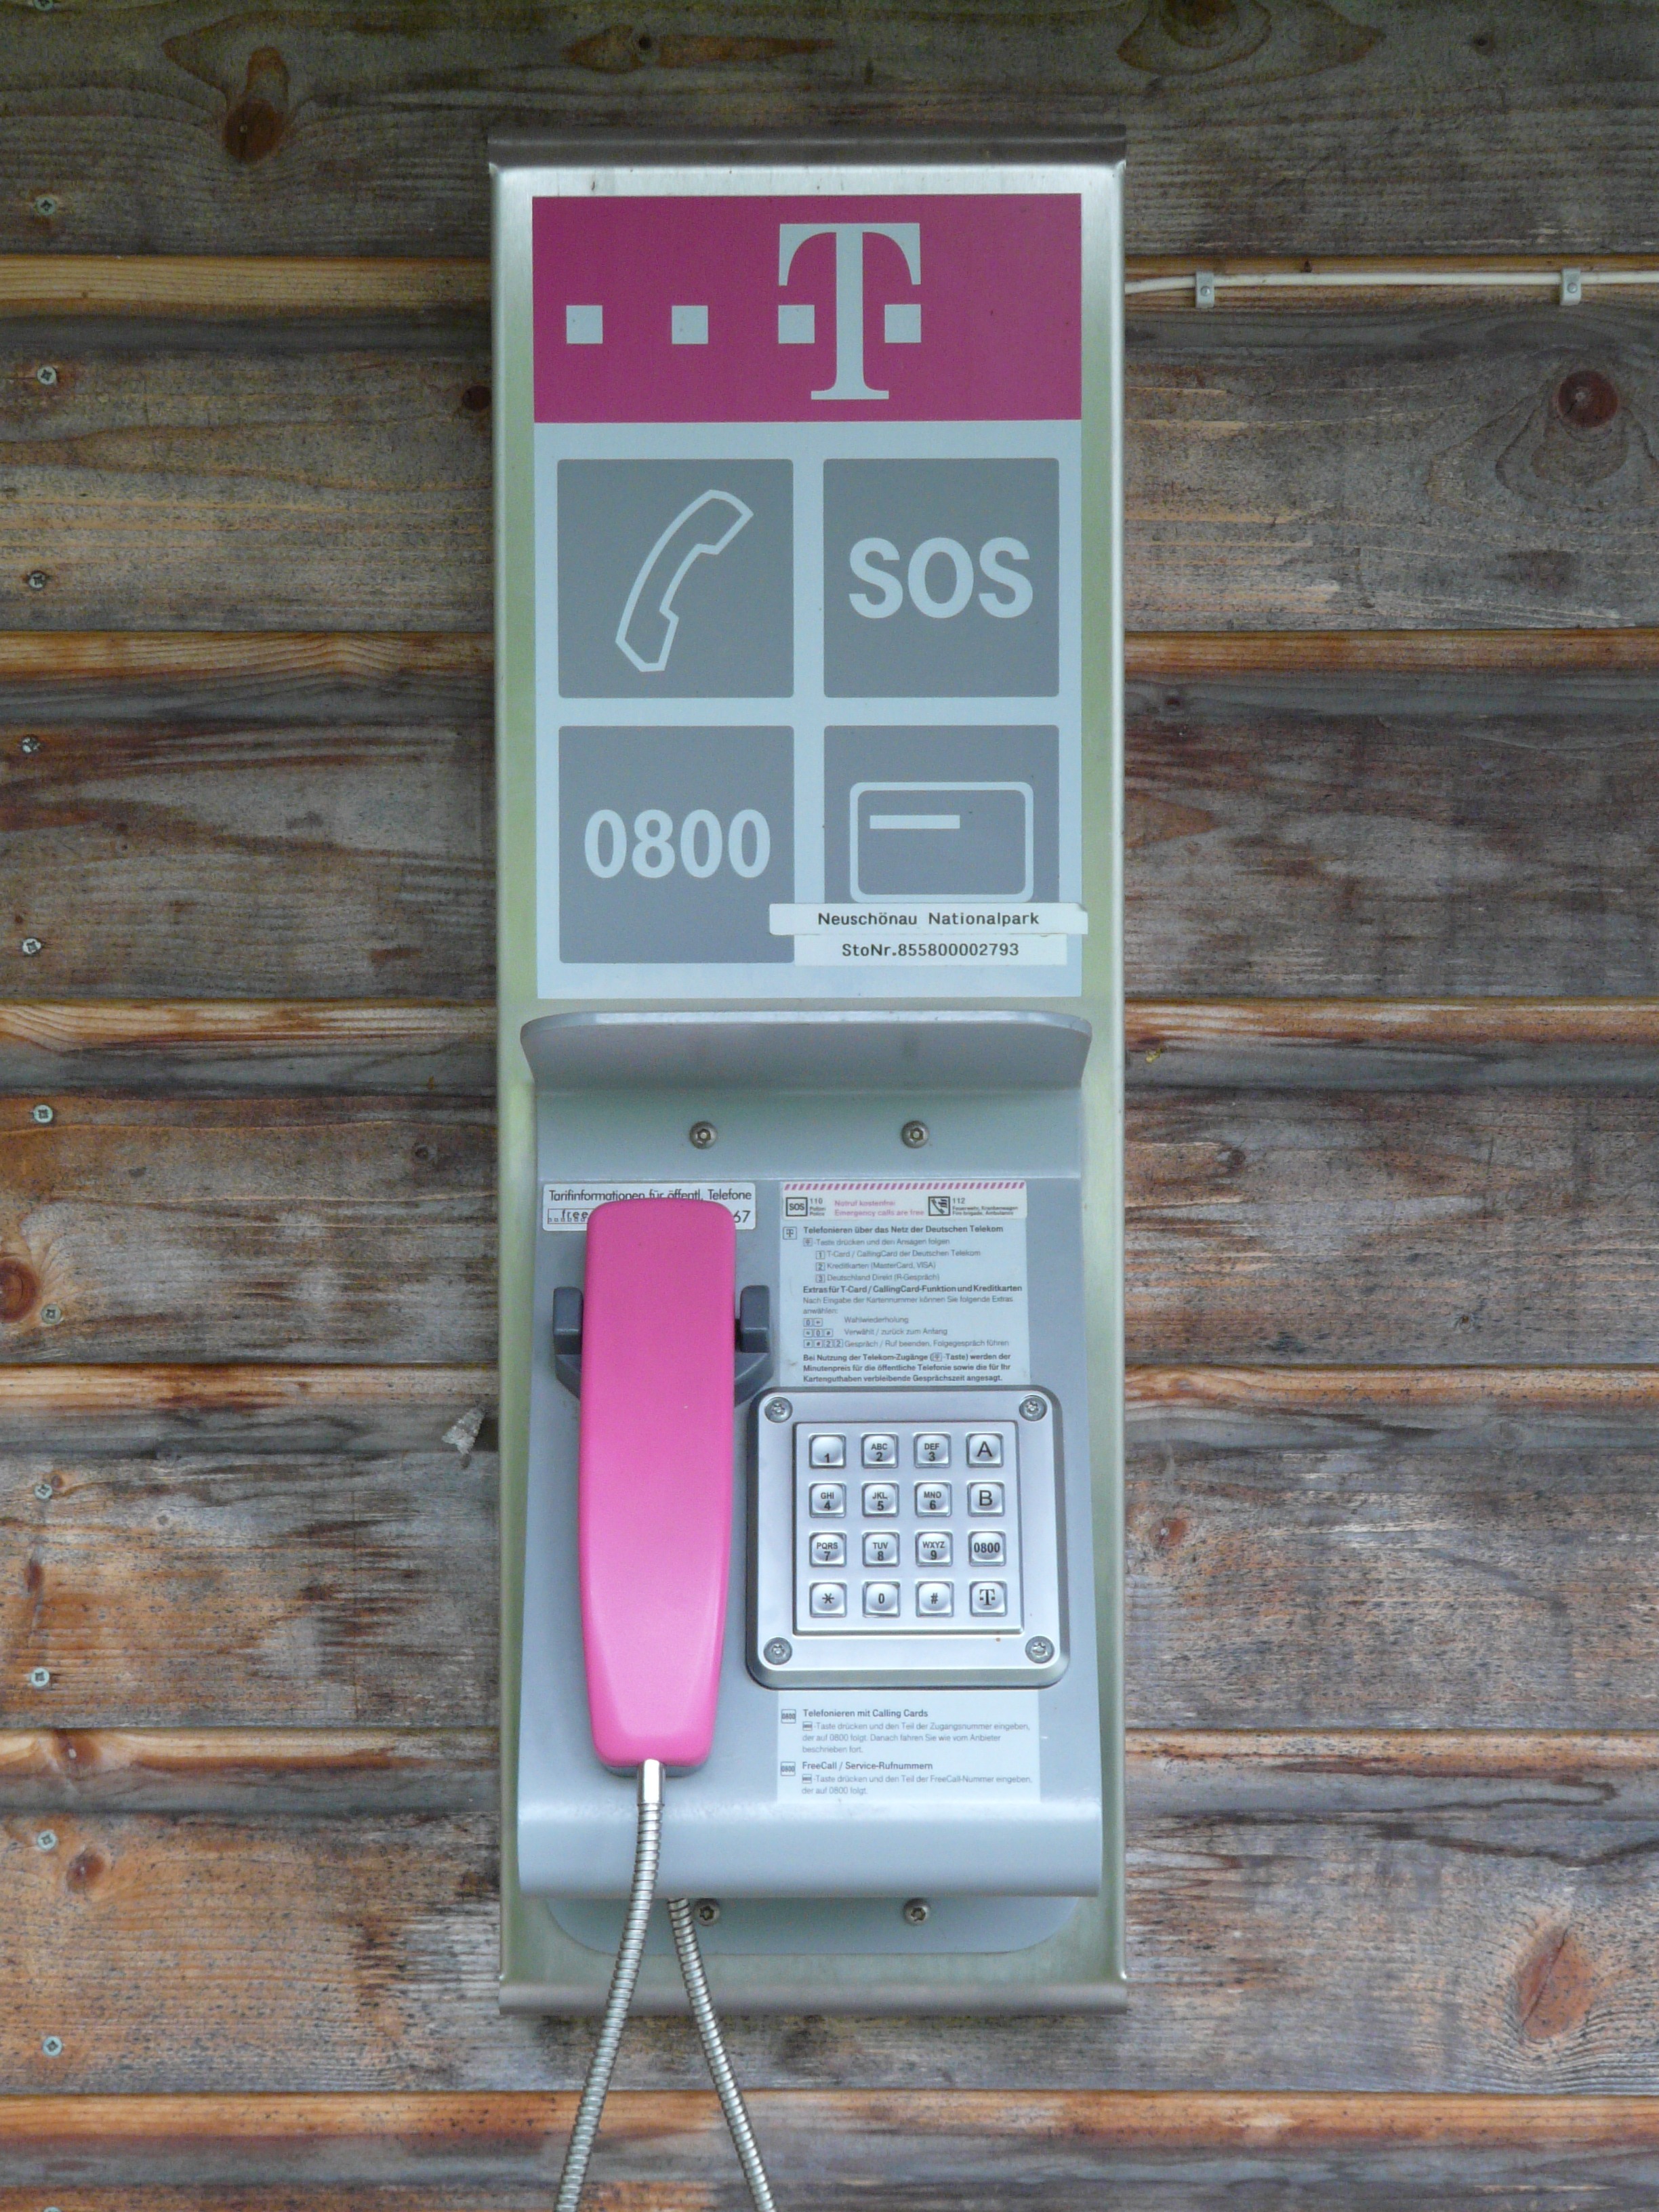
number, sign, red, phone, color, pink, signage, lighting, electronics, call, emergency, telephone handset, phone booth